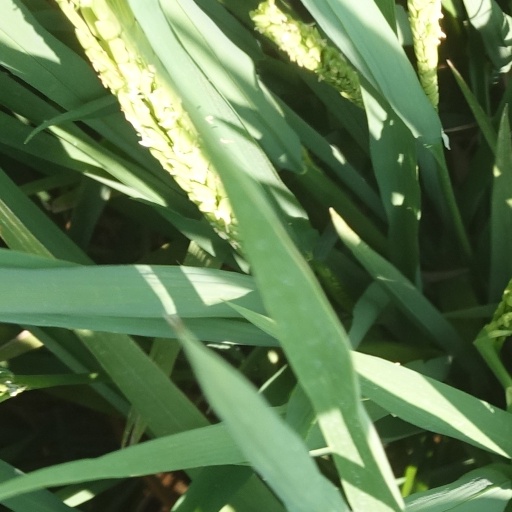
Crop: rice